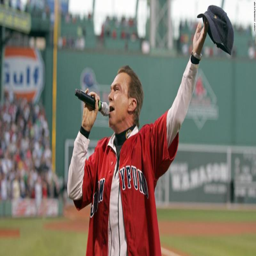
person sings the national anthem before the start of a baseball game .